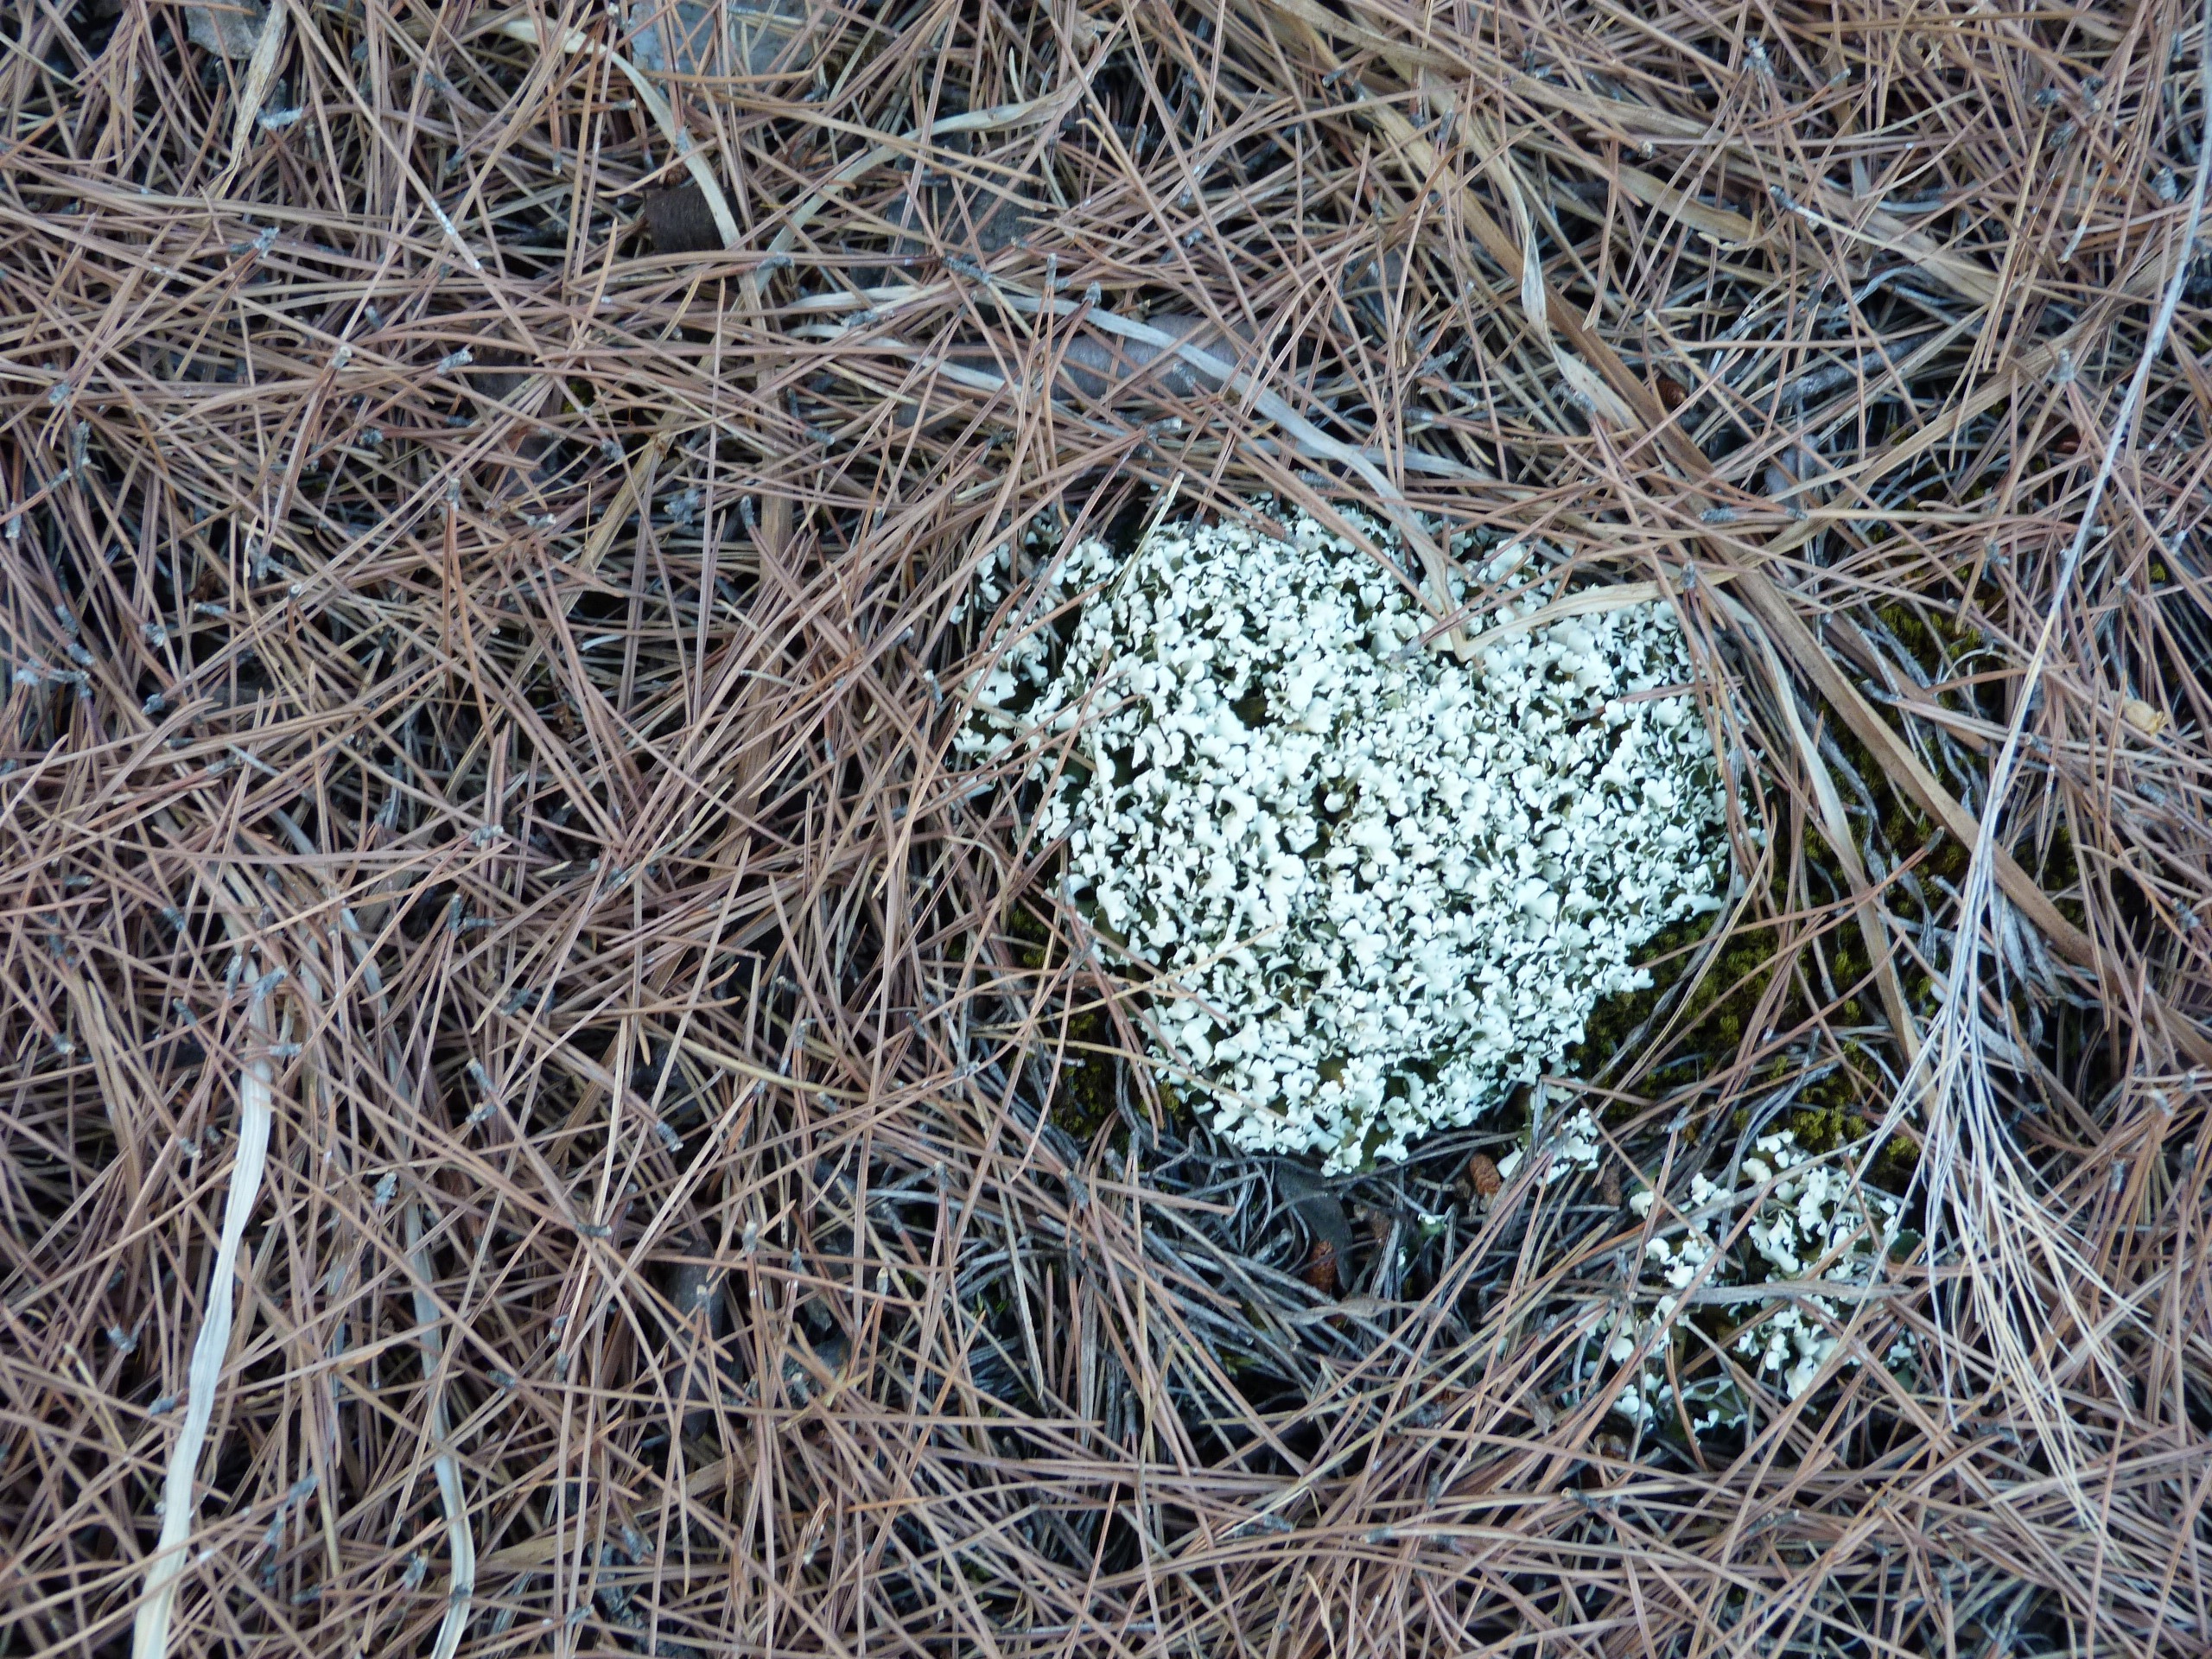
nature, grass, branch, winter, bird, wildlife, fauna, ecology, lichen, nest